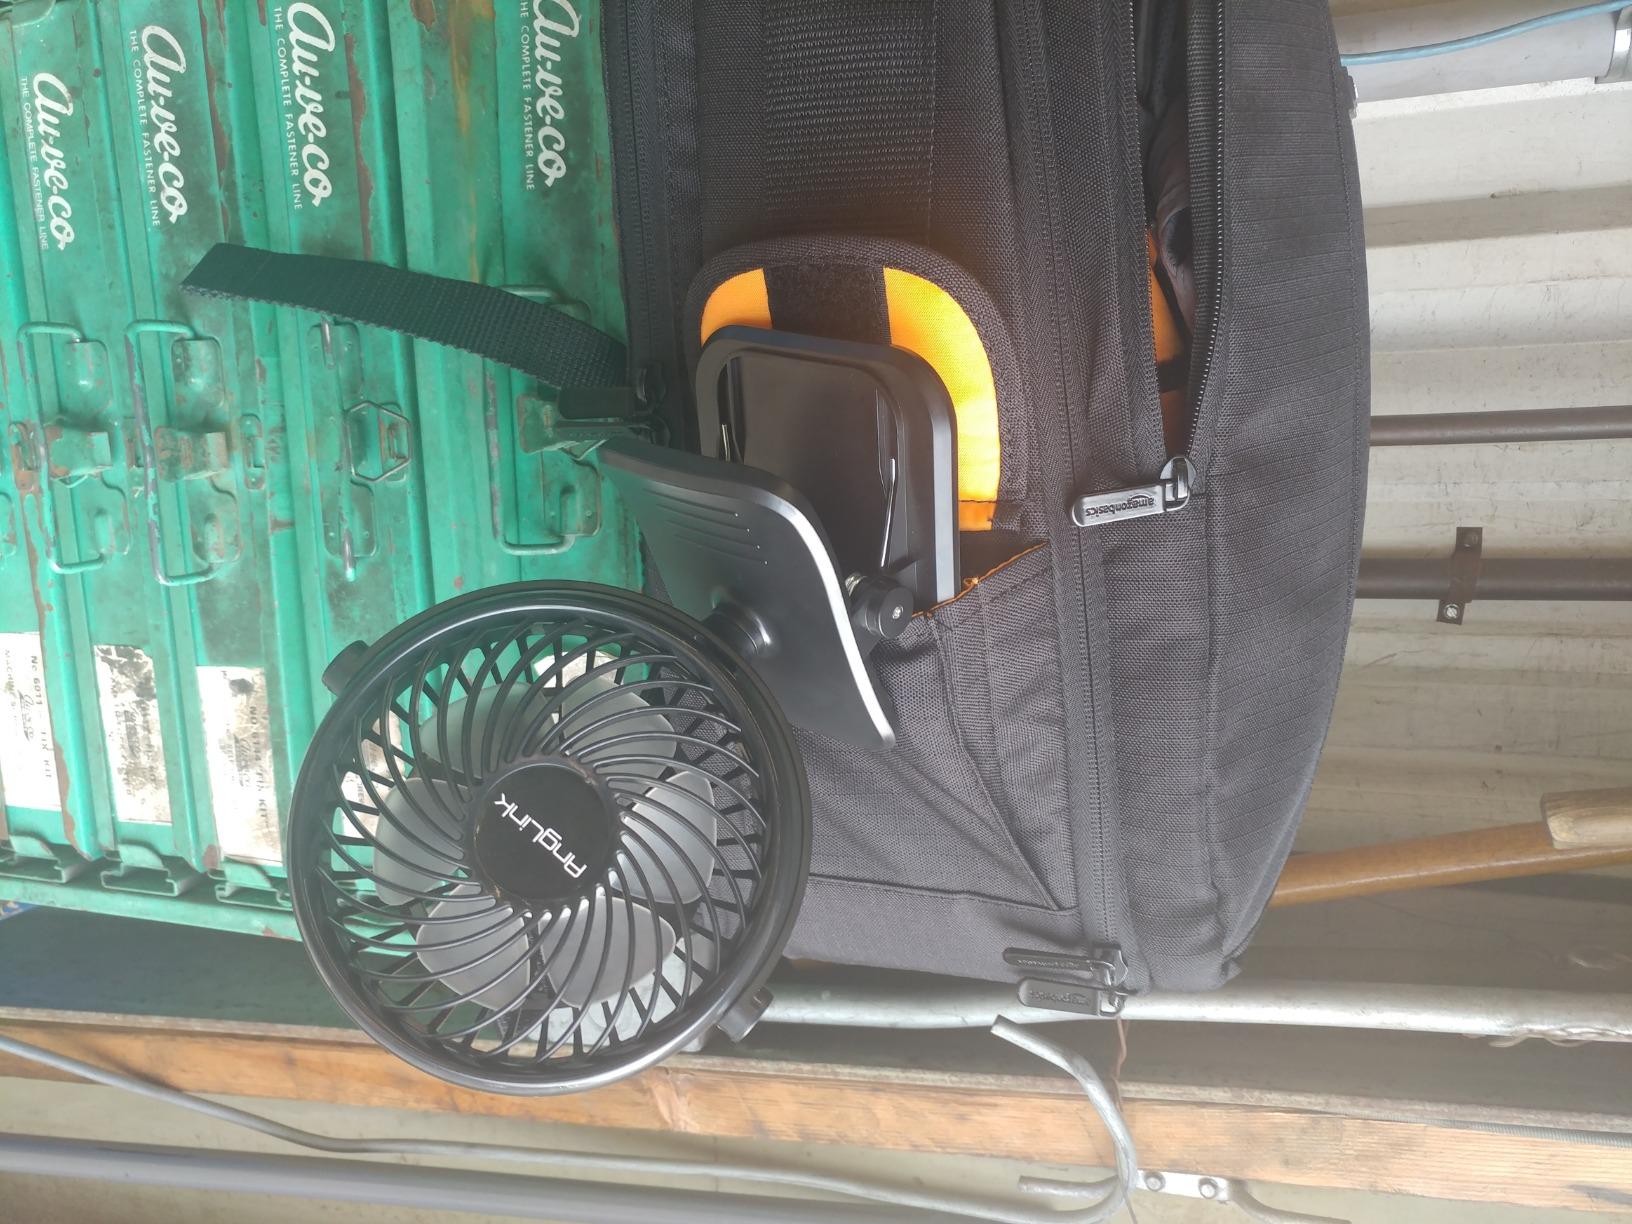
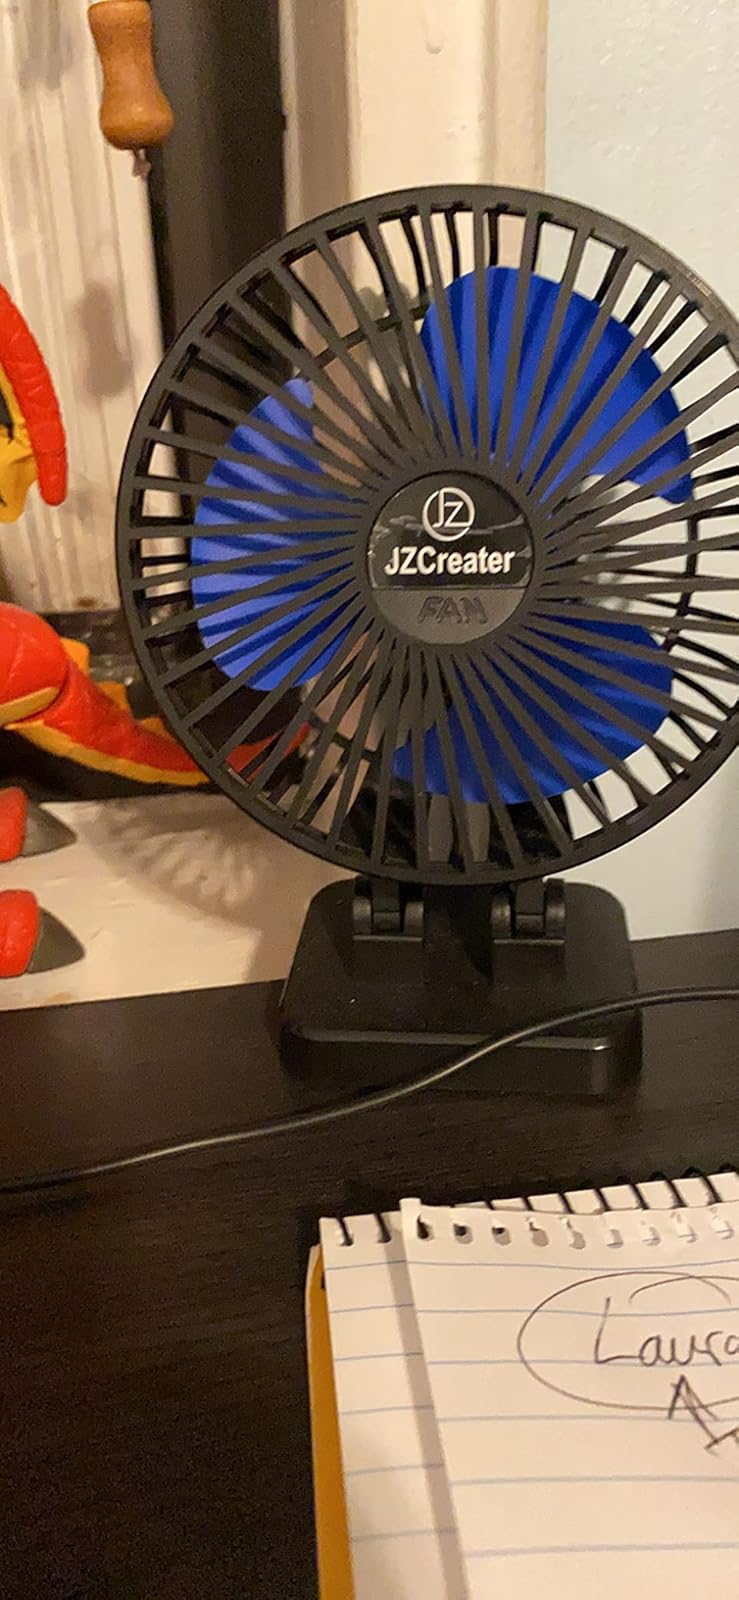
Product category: fan
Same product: no